National Library of China

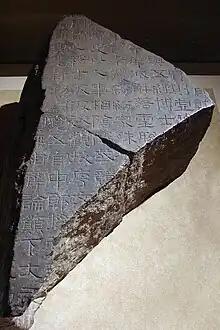
A fragment of the Han dynasty Xiping Stone Classics by Cai Yong and associated scholars

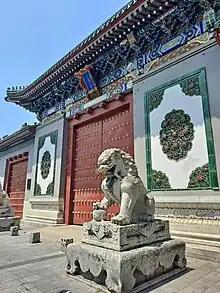
Entrance to the Ancient Books Hall

The Digital Library Promotion Project was launched in 2011, with the backing of the State Council. The goal of the Digital Library Promotion Project is to connect libraries at all levels, and to make resources and services accessible to more than 3,000 libraries country-wide. In order to allow for a total sharing of digital resources across the country, this project registered and integrated resources in libraries according to the principle of, 'centralized management of metadata, decentralized storage of object data.' By 2013, hardware to support this project had been installed into 30 provincial libraries and 139 prefectural-level libraries, which helped register over 1.5 million metadata in 123 databases, making over 12 terabytes of digital resources available to share. That same year saw a 67 percent increase from the previous year in users accessing the User Management System, with 221,000 visits.